Sormonne

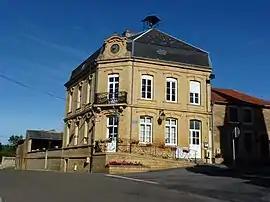
The town hall in Sormonne

Sormonne is a commune in the Ardennes department and Grand Est region of north-eastern France.